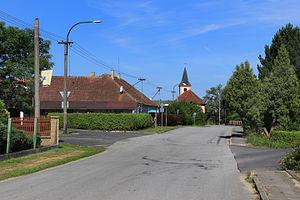
Cep est une commune du district de Jindřichův Hradec, dans la région de Bohême-du-Sud, en République tchèque. Sa population s'élevait à 192 habitants en 2020.